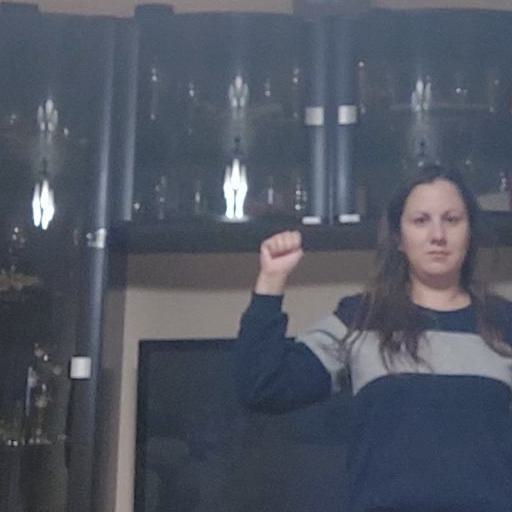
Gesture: fist